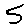
Label: 5